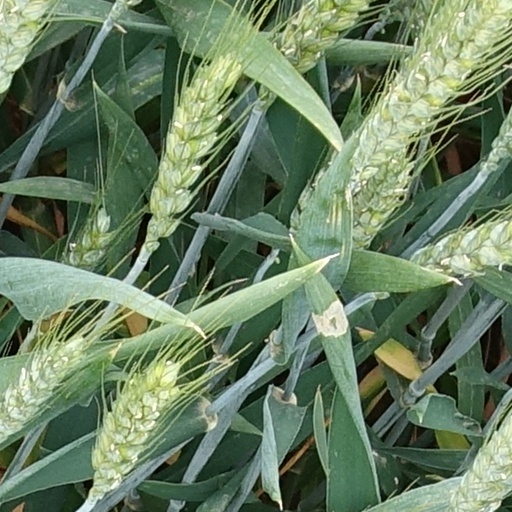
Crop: wheat